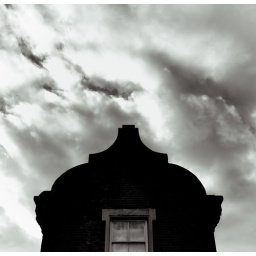
Interesting shaped roof against a moody sky. The window in the middle makes it look quite haunting.